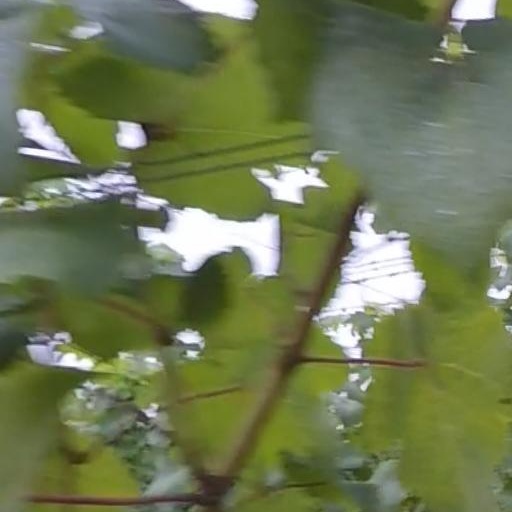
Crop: grape